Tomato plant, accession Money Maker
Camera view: vertical (180 deg); turntable rotation: 180 degrees
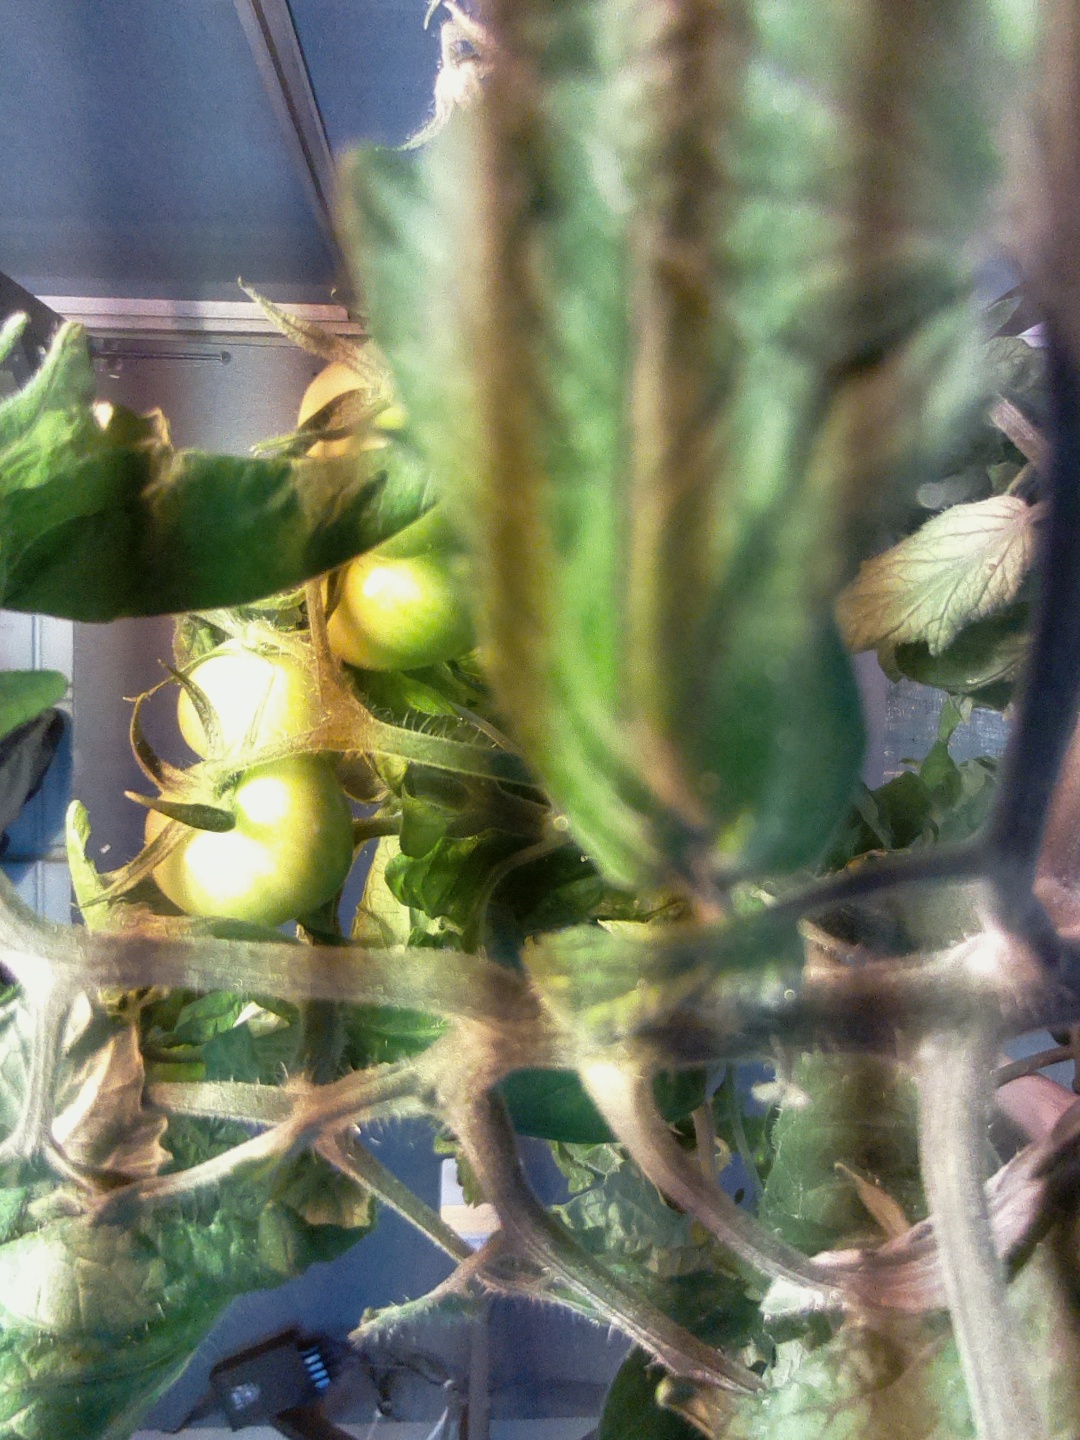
BBCH growth stage 76: 60%-70% of final fruit size